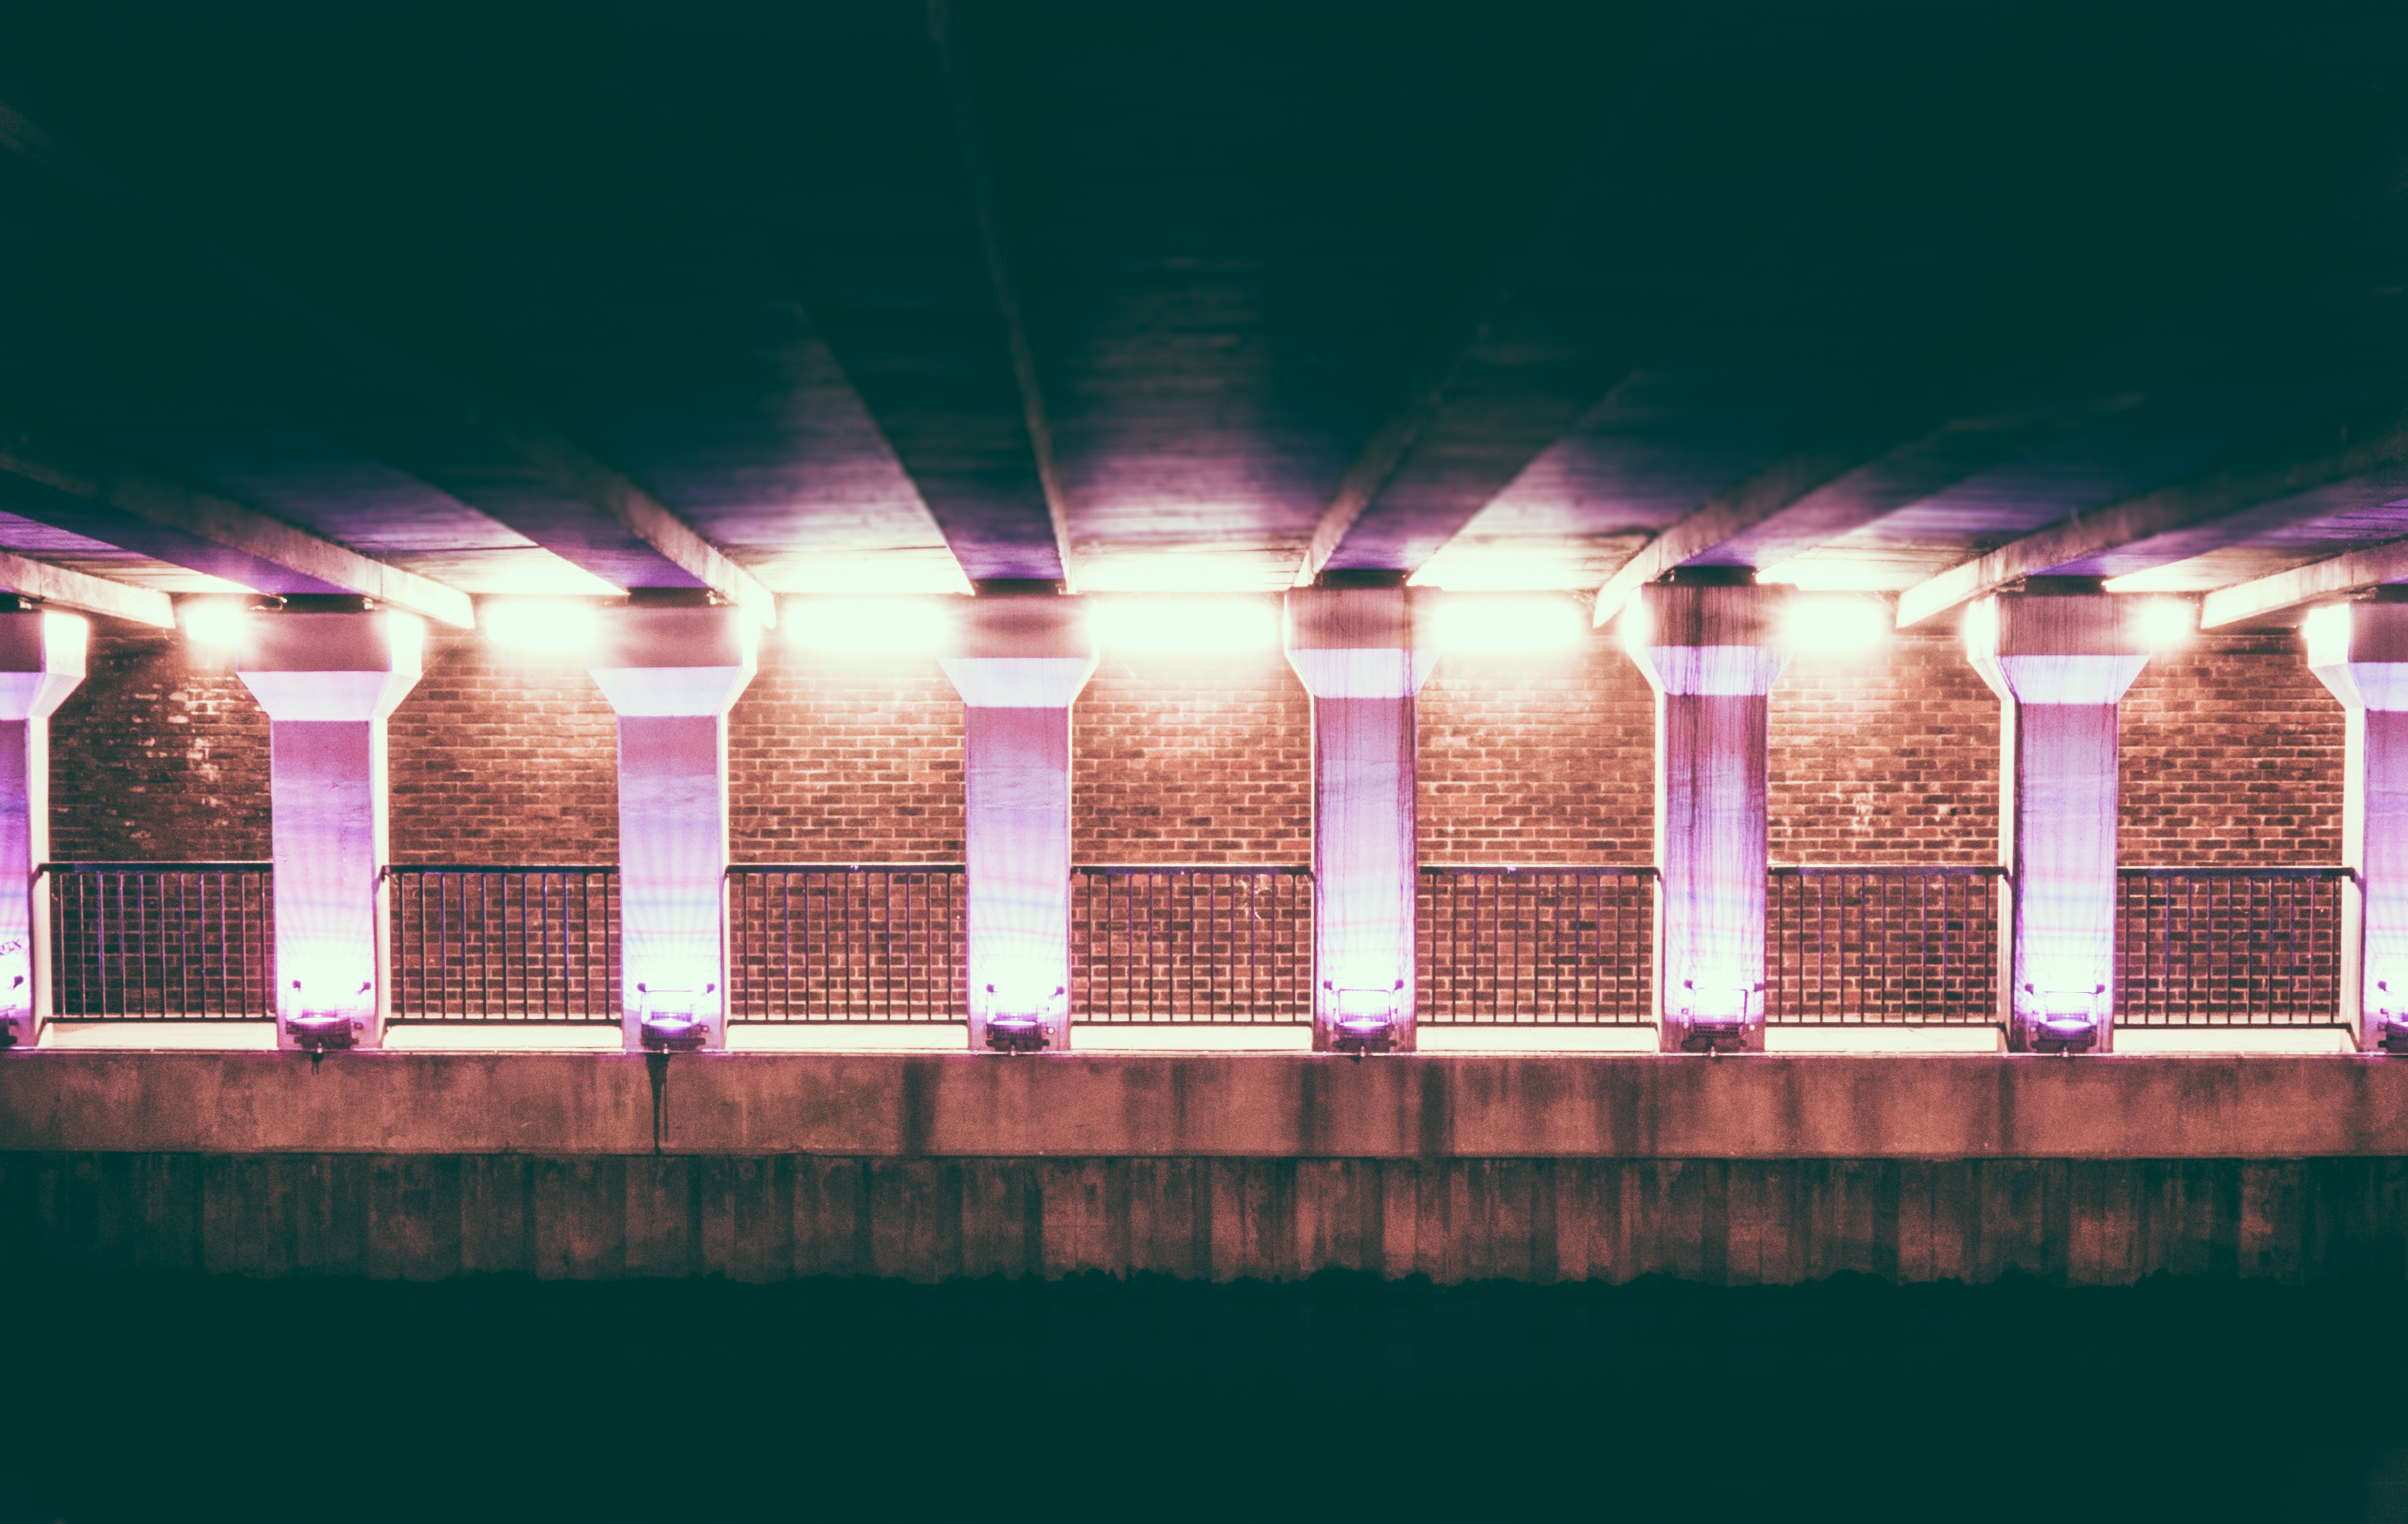
color, structure, stage, stadium, light, night, sport venue, auditorium, lighting, theatre, shape, arena, music venue